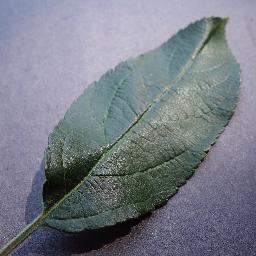
Label: Apple___healthy